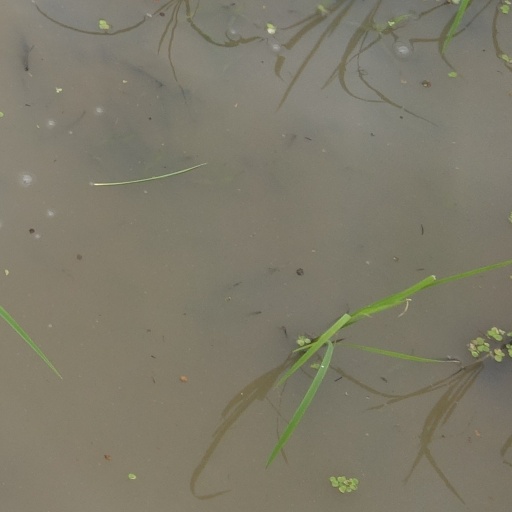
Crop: rice